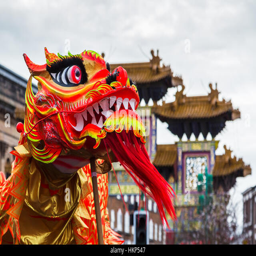
close - up of orange and red coloured dragon chasing a pearl during holiday